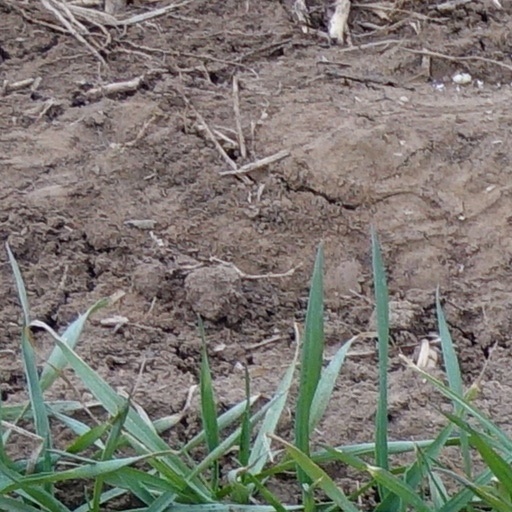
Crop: wheat